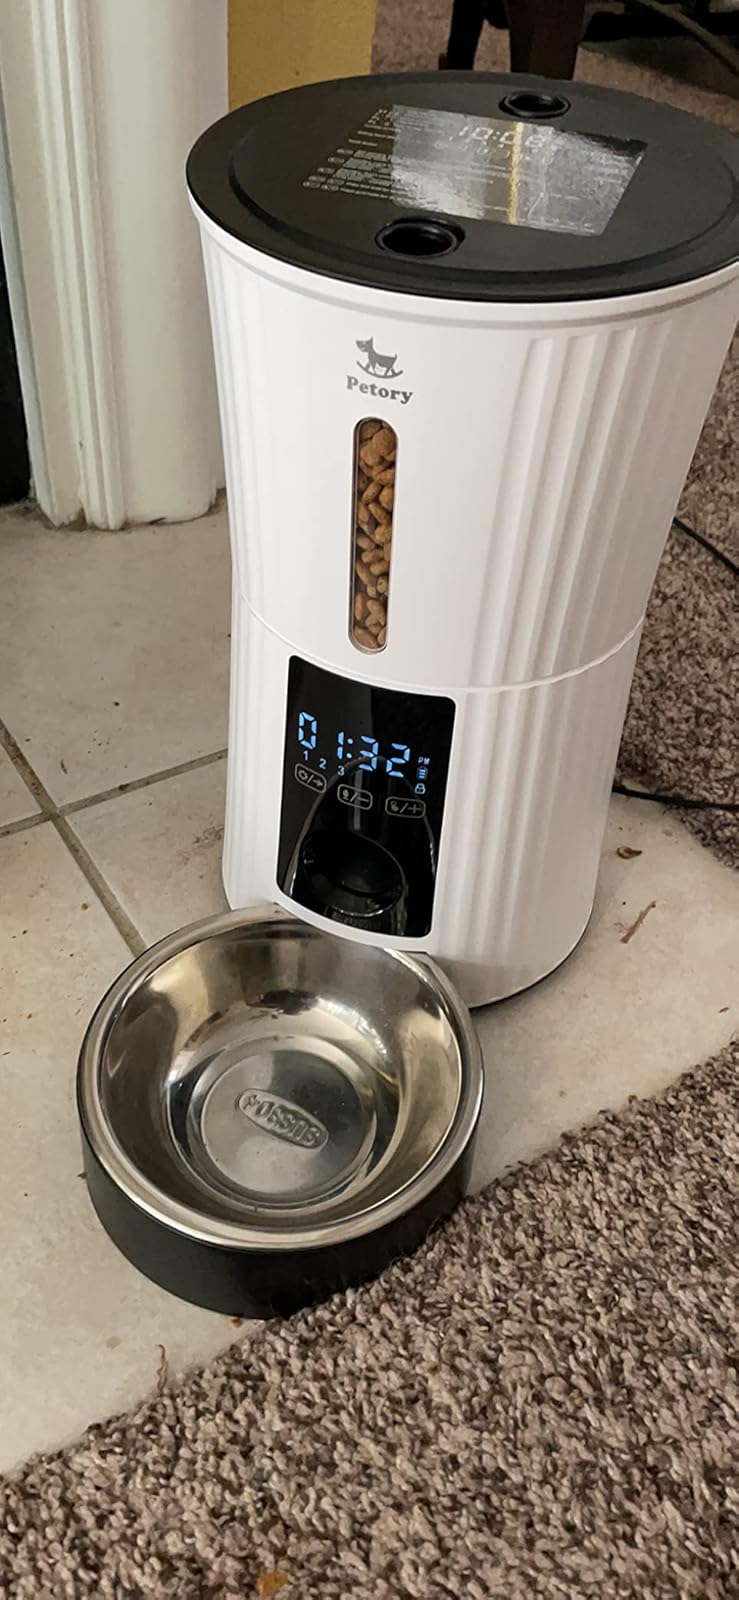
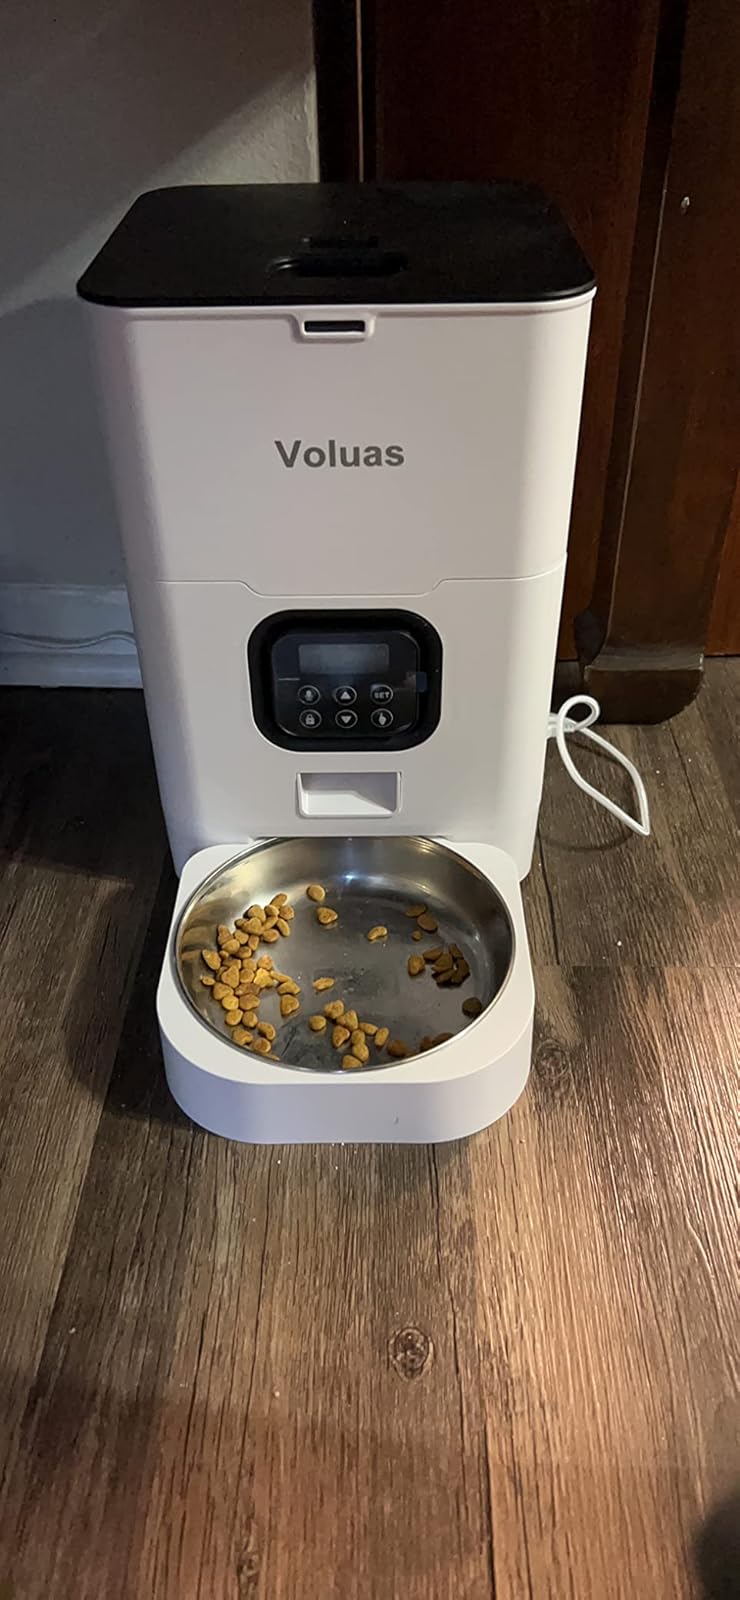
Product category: items_feeder
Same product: no